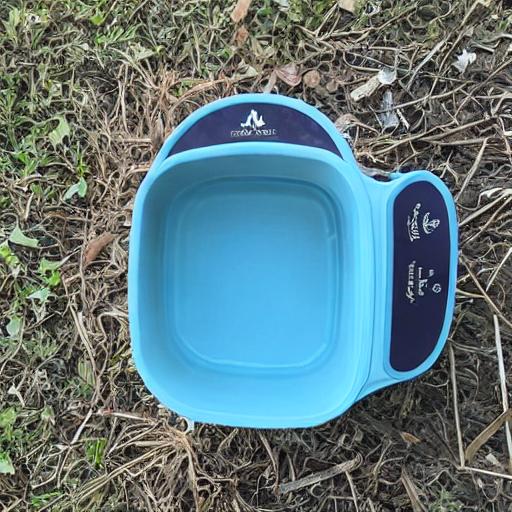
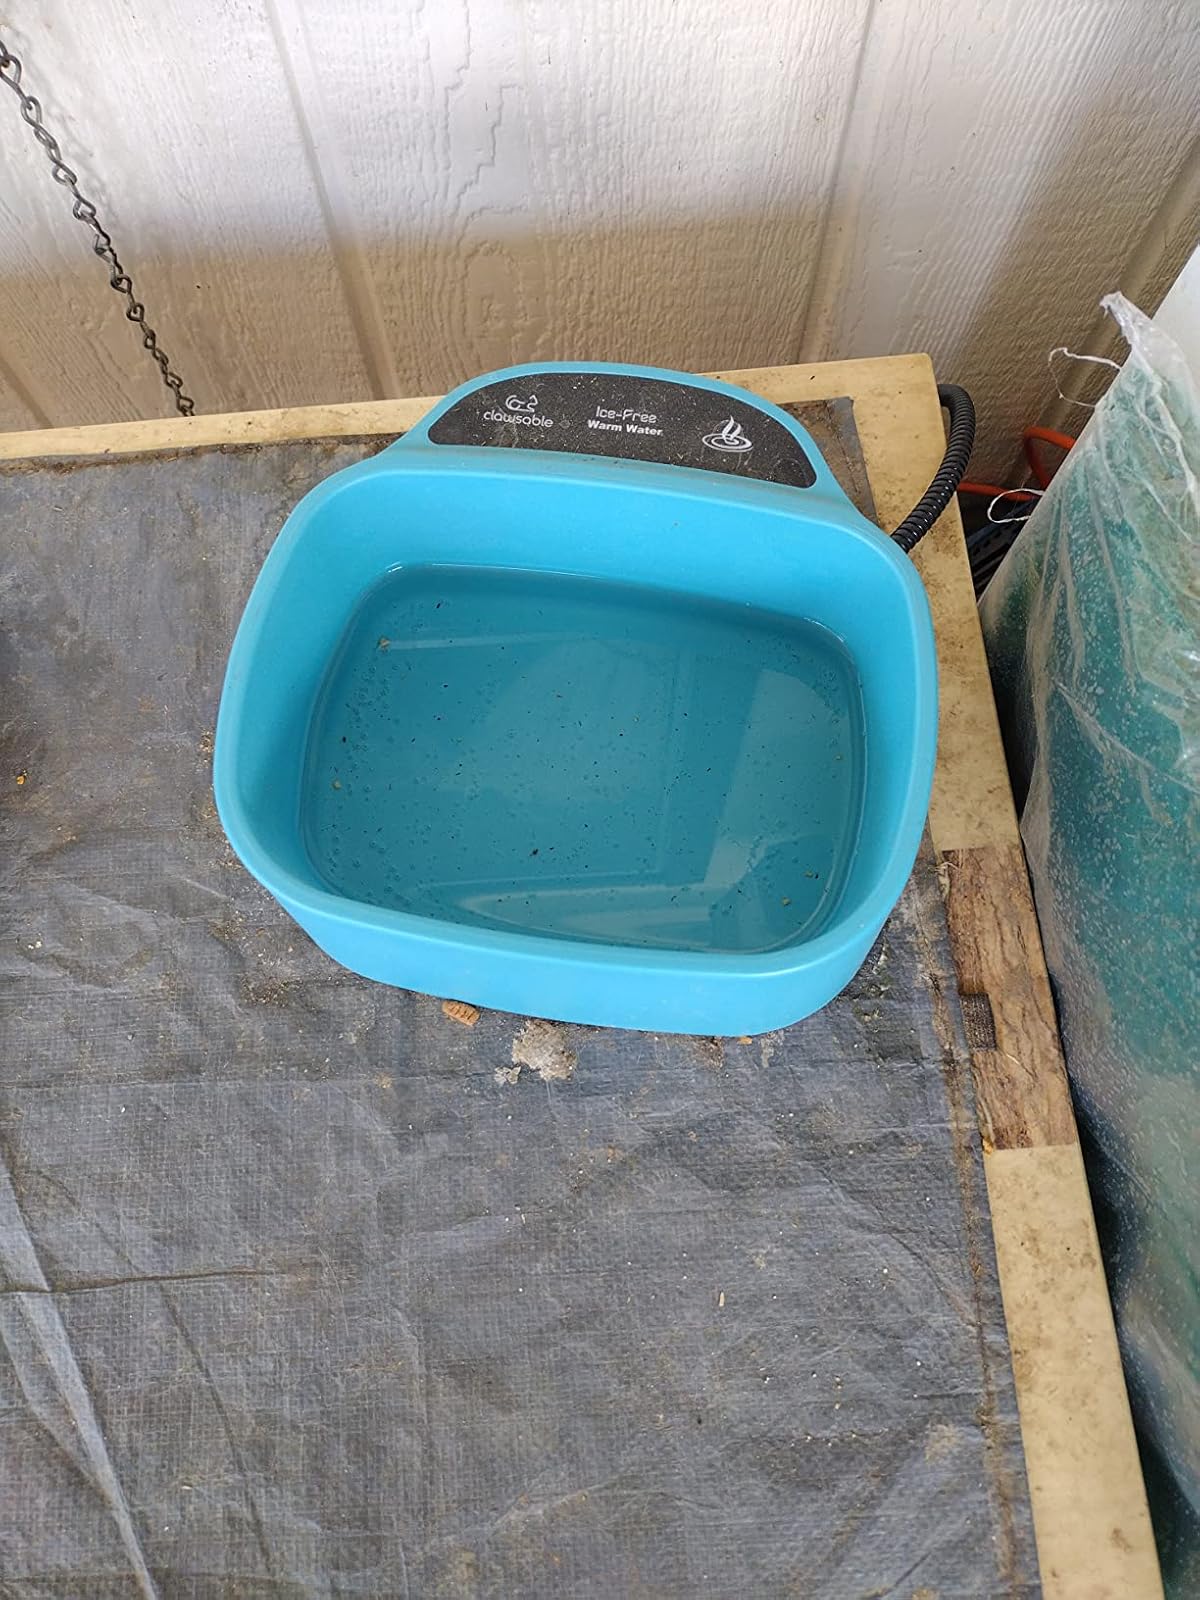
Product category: items_bowl
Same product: no